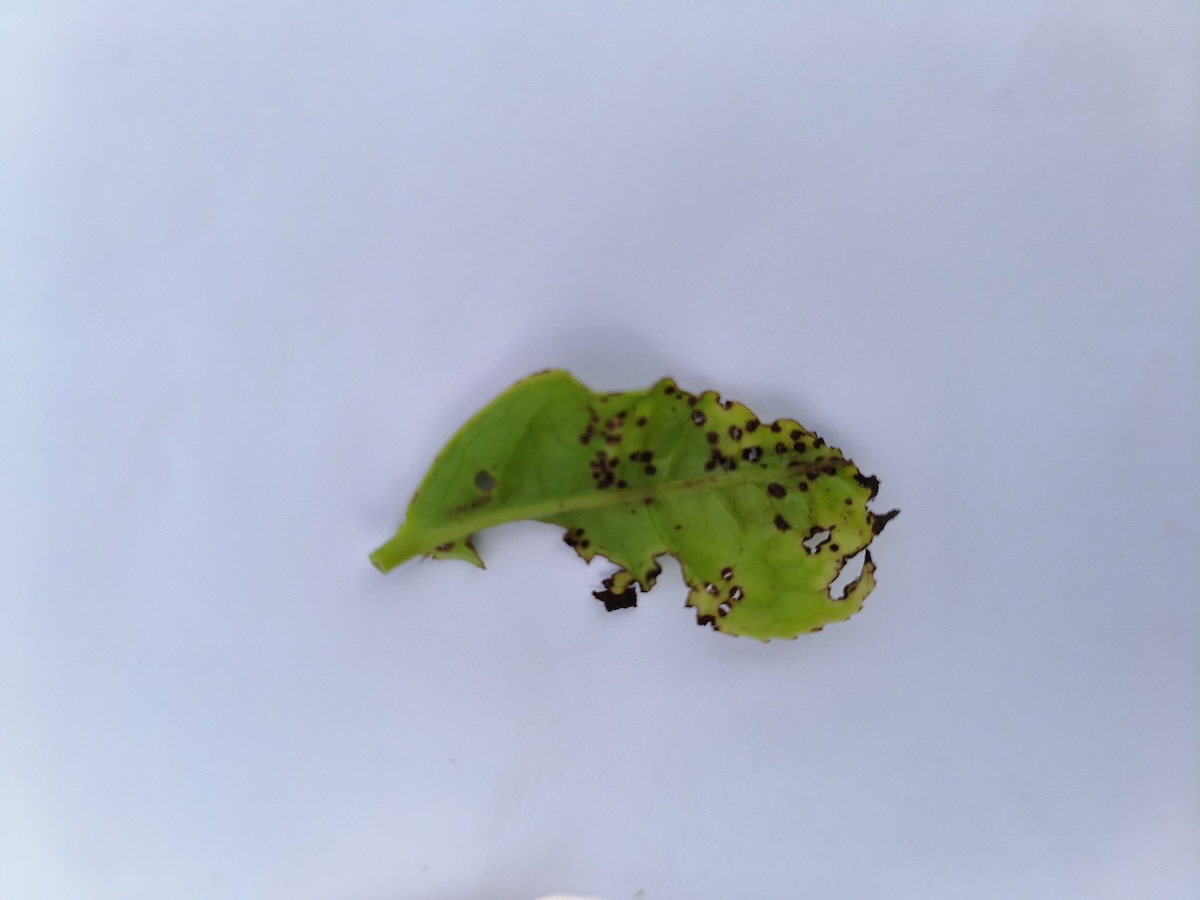
Label: Green mirid bug